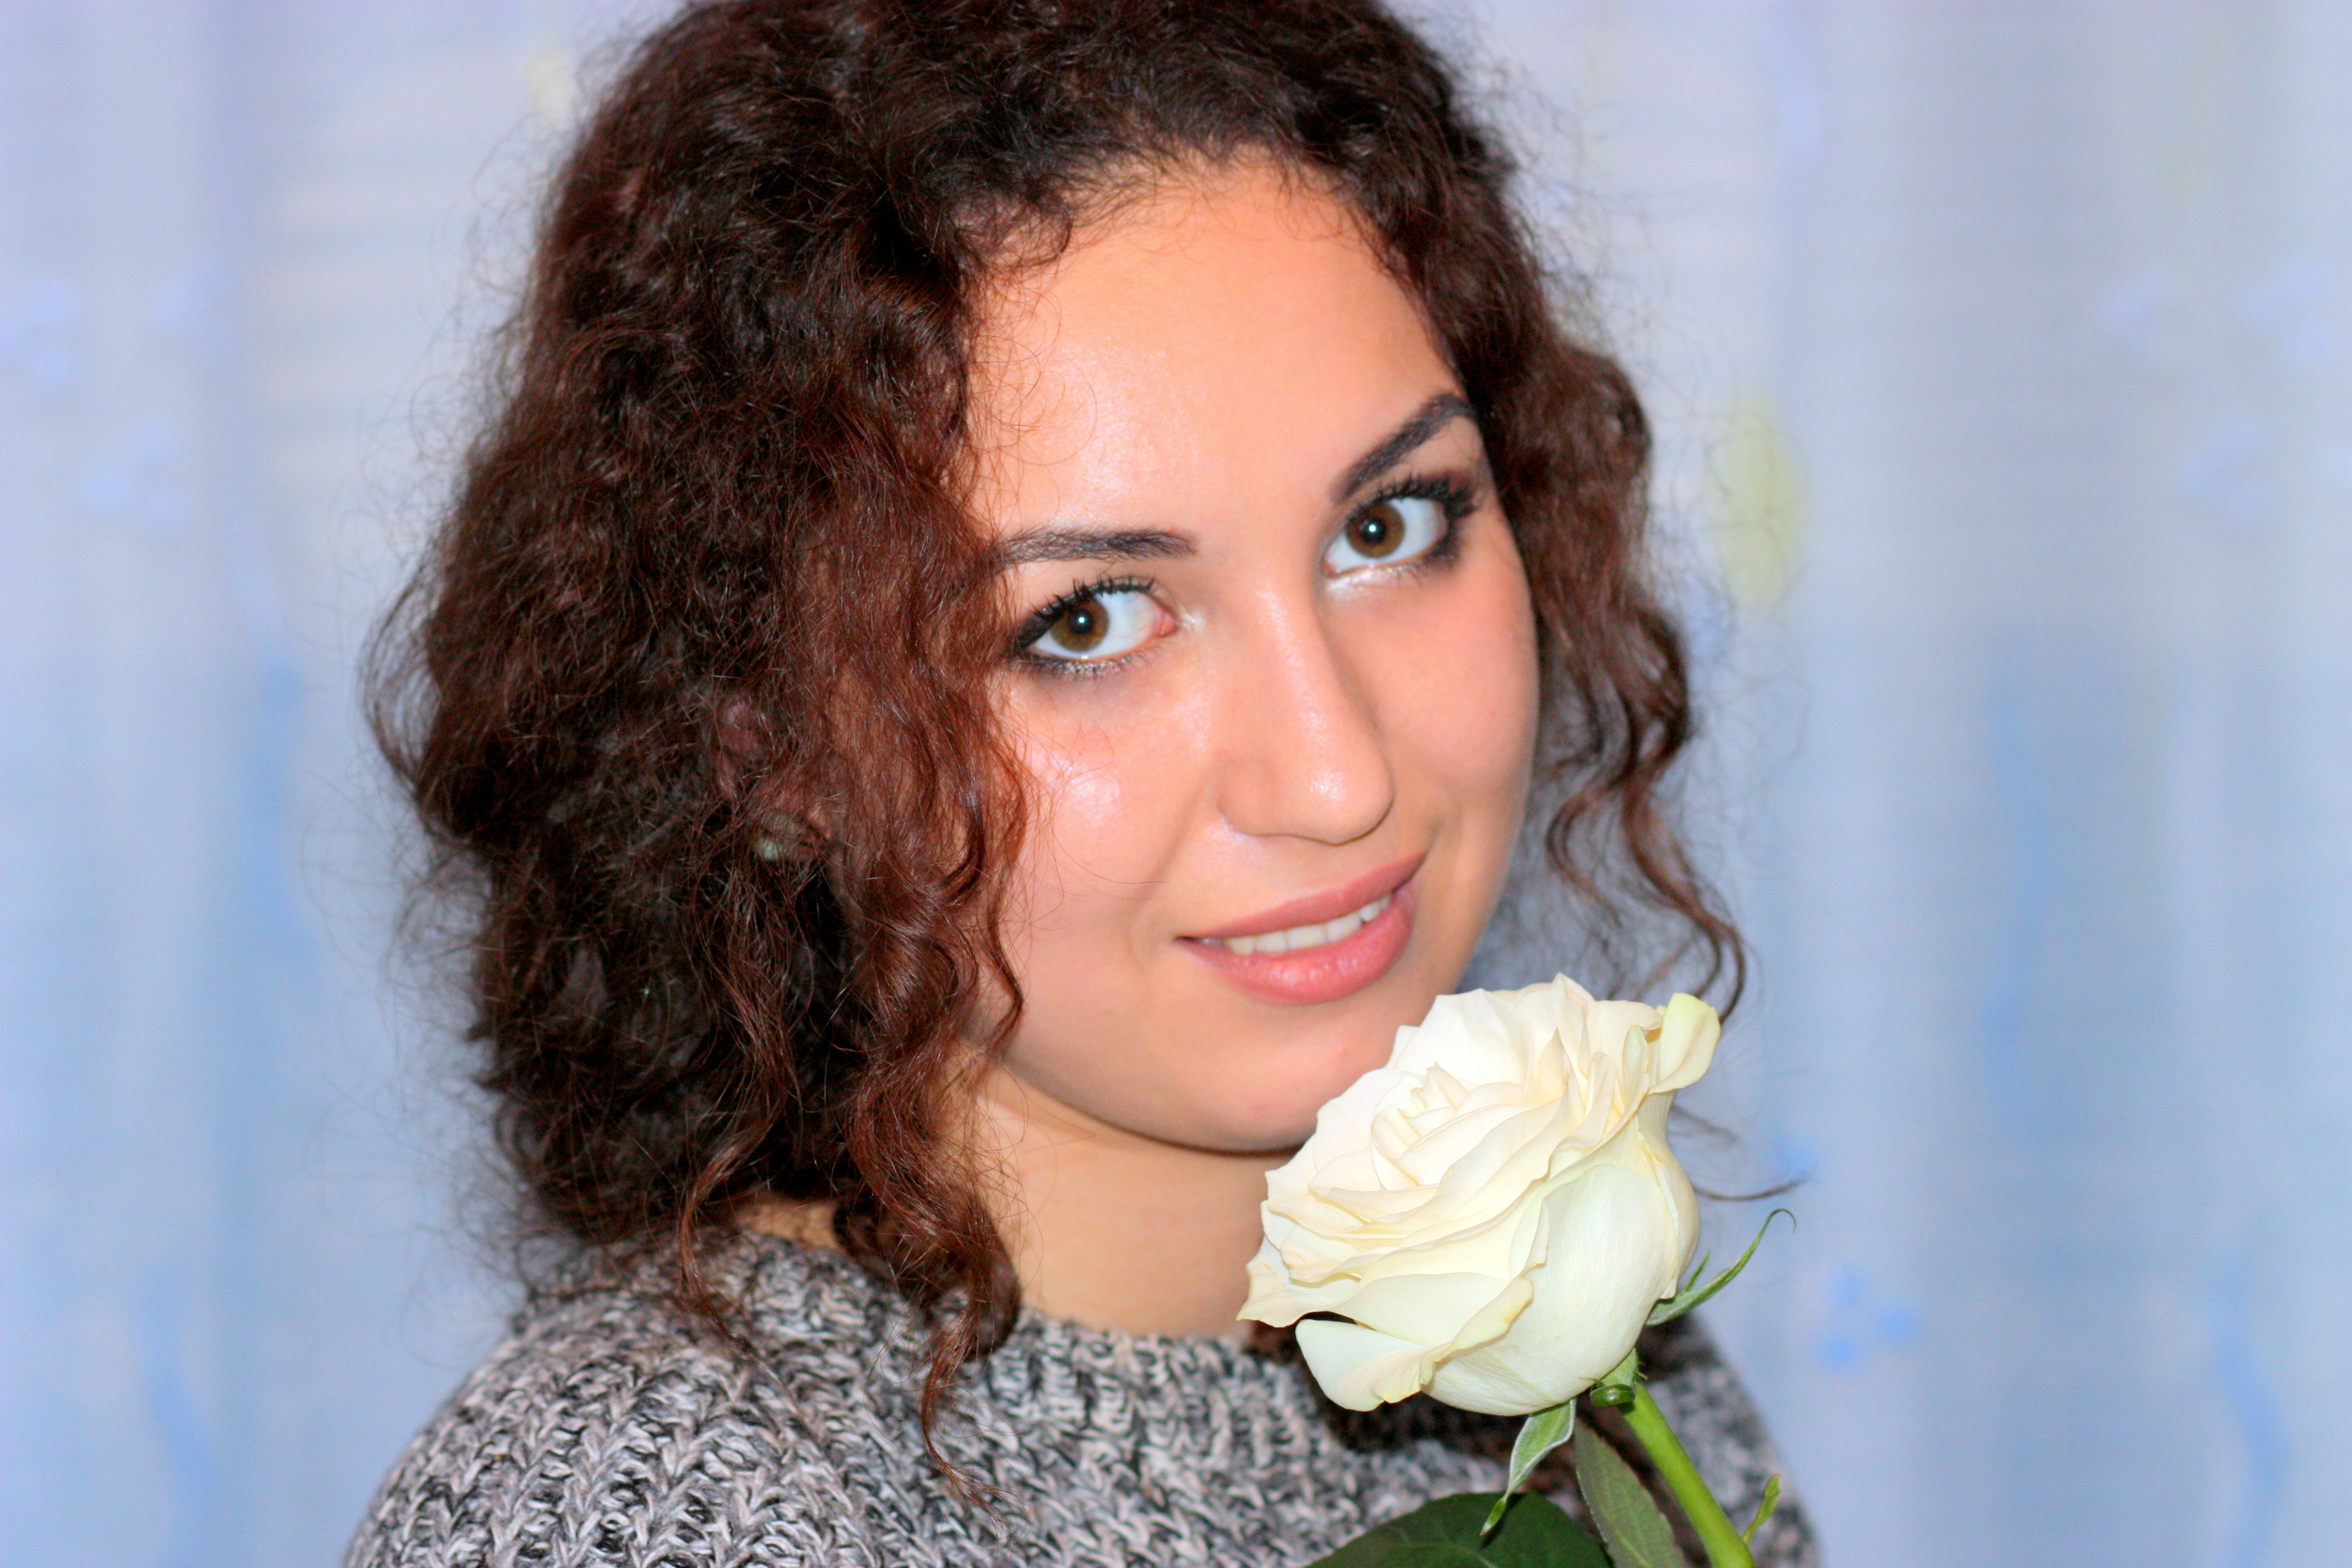
person, girl, woman, hair, photography, singer, rose, portrait, model, romantic, child, lady, facial expression, hairstyle, smile, long hair, close up, face, nose, eye, head, skin, beauty, photo shoot, brown hair, portrait photography